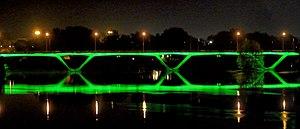
Toulouse (Haute-Garonne, France) - Le pont Saint-Michel de nuit.